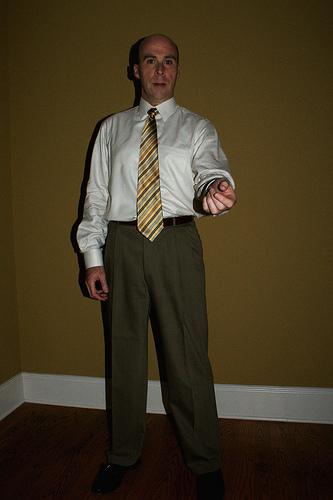
a man with his hand sticking out standing in the corner